Cicero

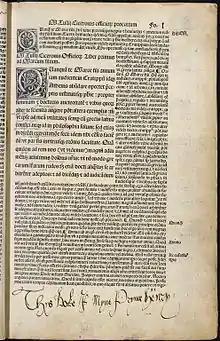
Henry VIII's childhood copy of "De Officiis", bearing the inscription in his hand, "Thys boke is myne Prynce Henry"

Cicero supported Decimus Junius Brutus Albinus as governor of Cisalpine Gaul ("Gallia Cisalpina") and urged the Senate to name Antony an enemy of the state. The speech of Lucius Piso, Caesar's father-in-law, delayed proceedings against Antony. Antony was later declared an enemy of the state when he refused to lift the siege of Mutina, which was in the hands of Decimus Brutus. Cicero's plan to drive out Antony failed. Antony and Octavian reconciled and allied with Lepidus to form the Second Triumvirate after the successive battles of Forum Gallorum and Mutina. The alliance came into official existence with the "lex Titia", passed on 27 November 43 BC, which gave each triumvir a consular "imperium" for five years. The Triumvirate immediately began a proscription of their enemies, modeled after that of Sulla in 82 BC. Cicero and all of his contacts and supporters were numbered among the enemies of the state, even though Octavian argued for two days against Cicero being added to the list.